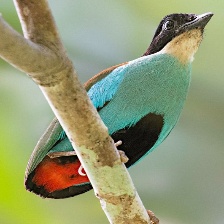
Species: AZURE BREASTED PITTA
Scientific name: PITTA STEERII